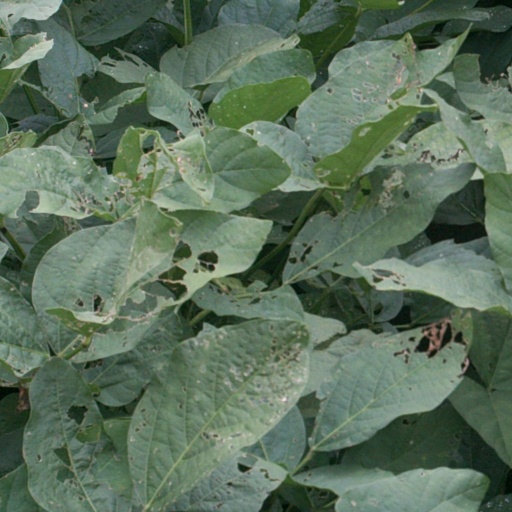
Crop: soybean